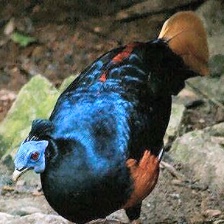
Species: CRESTED FIREBACK
Scientific name: LOPHURA IGNITA